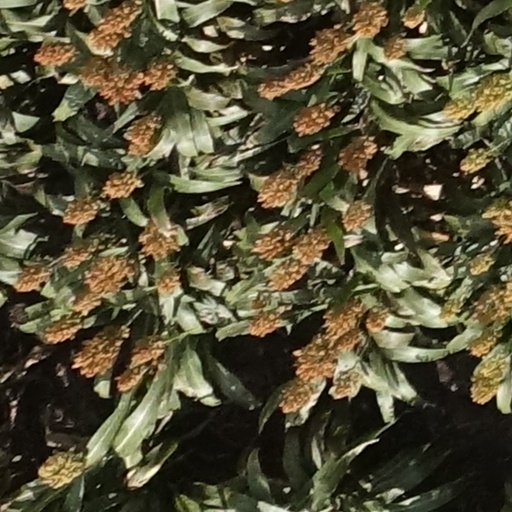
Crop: sorghum